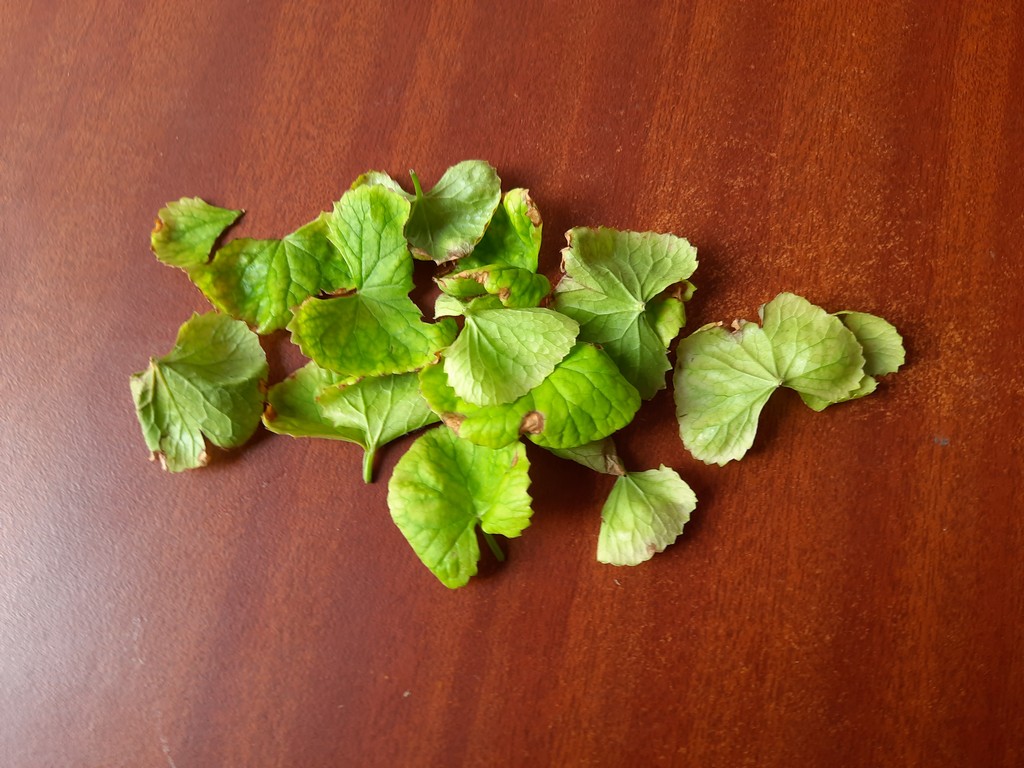
Label: Unhealthy